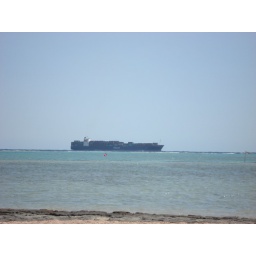
Italia line container ship the Ital Glamour outbound in the gulf of Acquaba red sea Egypt.